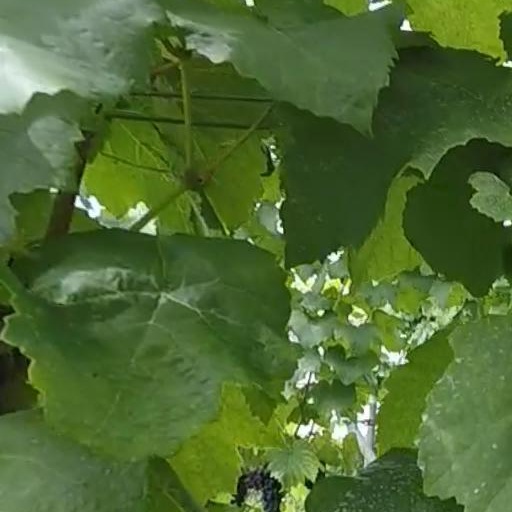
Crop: grape